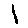
Label: 1